Apollo 15

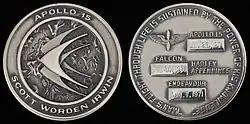
Apollo 15 space-flown silver Robbins medallion

The crew changed the shape to round and the colors from blues and greens to a patriotic red, white and blue. Worden stated that each bird also represented an astronaut, white being his own color (and as Command Module Pilot, uppermost), Scott being the blue bird and Irwin the red. The colors matched Chevrolet Corvettes leased by the astronauts at KSC; a Florida car dealer had, since the time of Project Mercury, been leasing Chevrolets to astronauts for $1 and later selling them to the public. The astronauts were photographed with the cars and the training LRV for the June 11, 1971, edition of "Life" magazine.